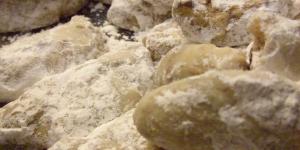
cuernitos de nuez